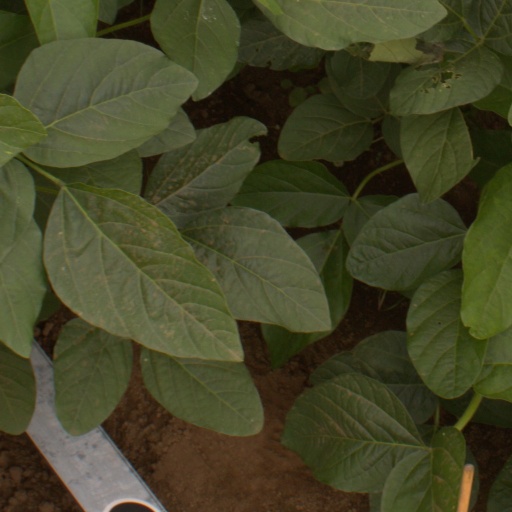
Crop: soybean